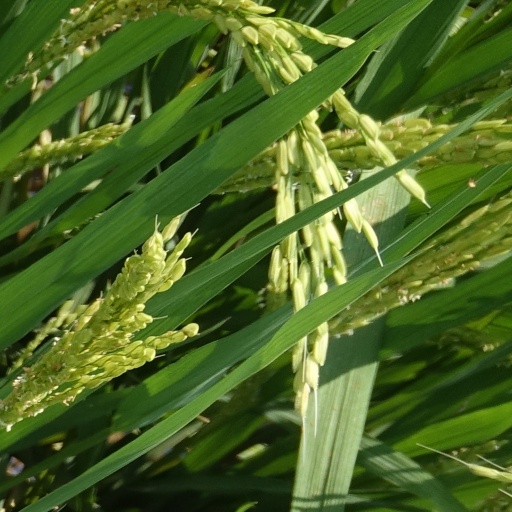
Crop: rice